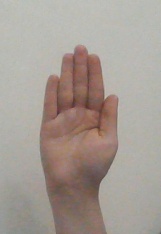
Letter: seen